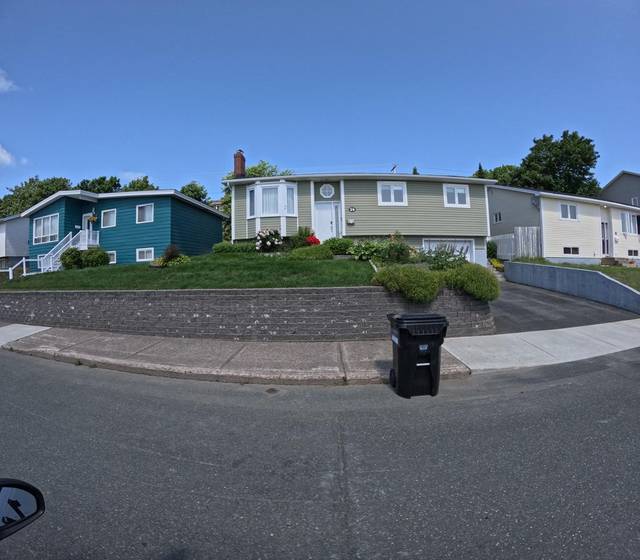
Region: Canada
Coordinates: 47.528, -52.769